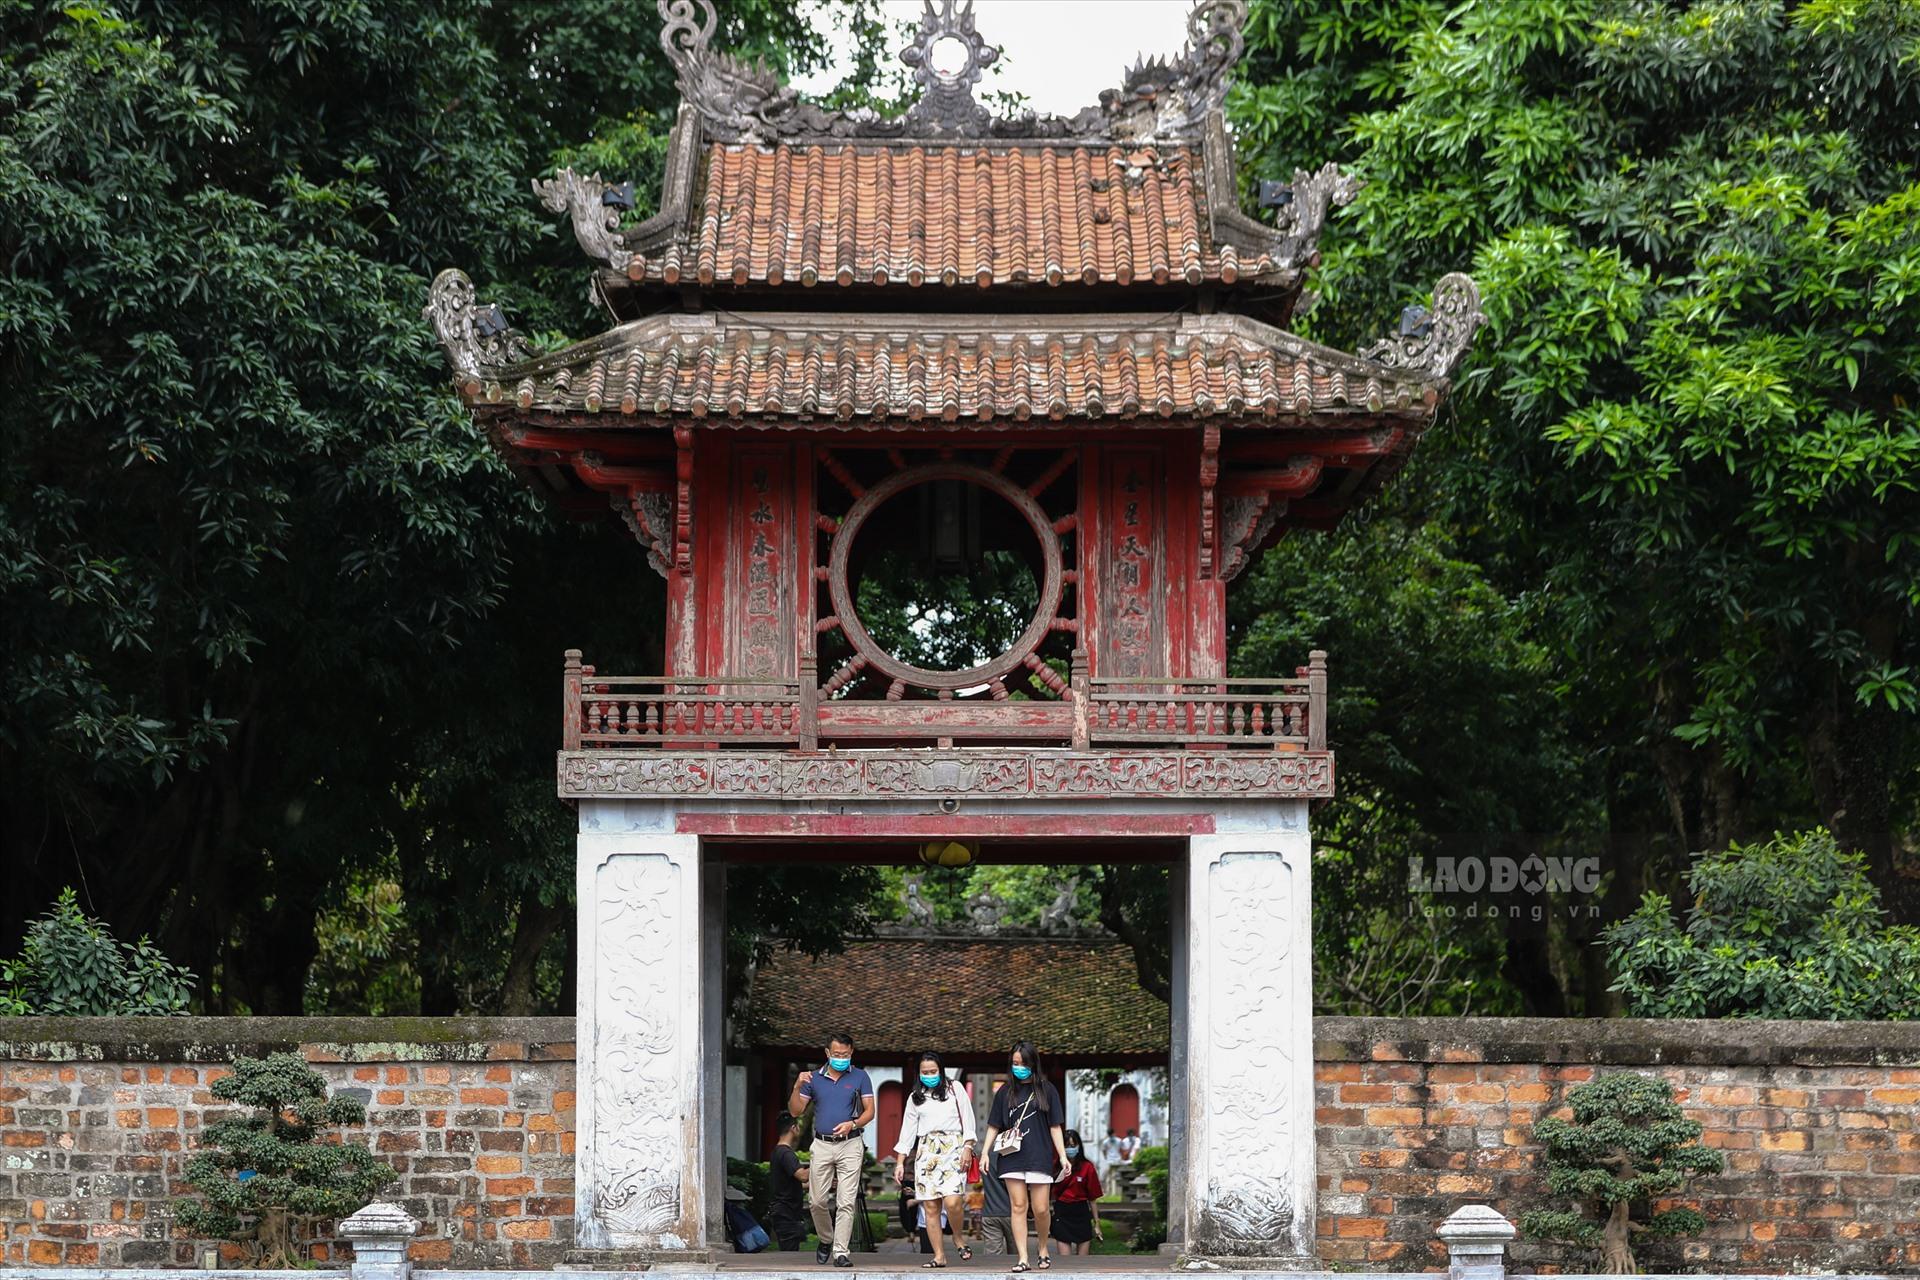
có ba người đang đi ở ngay trước cổng của một ngôi nhà cổ